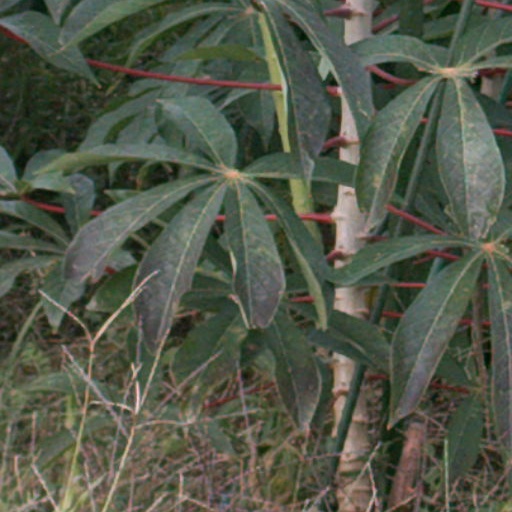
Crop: cassava